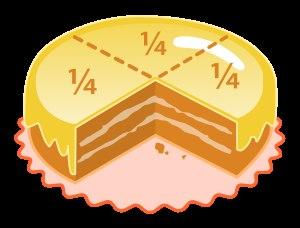
En mathématiques, une fraction est un certain nombre de parts considérés après la division d'un nombre entier en parties égales. Par exemple, la fraction désigne le quotient de 56 par 8. Elle est égale à 7 car 7 × 8 = 56. Dans cette fraction, 56 est appelé le numérateur et 8 le dénominateur.